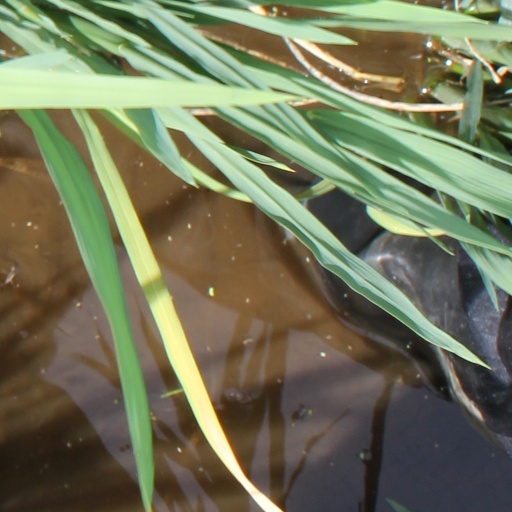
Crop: rice